Art Agnos

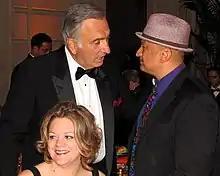
Former mayor Agnos in 2010

Agnos also led an effort to combat predatory lending aimed at minority homeowners and to repeal "racial covenants" barring non-whites from living or staying overnight in many California communities.